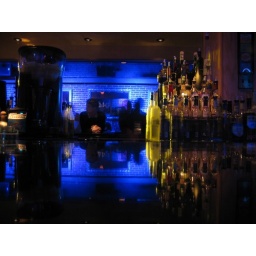
micky's in west hollywood, california. my girlfriend especially liked how the yellow belvedere bottle contrasted with the blue background.